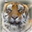
Label: tiger